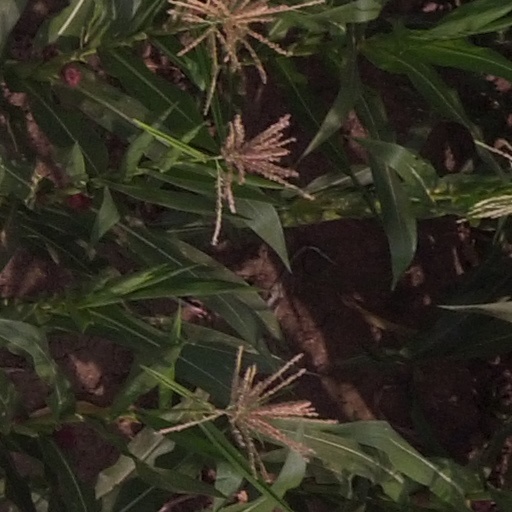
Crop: maize; corn